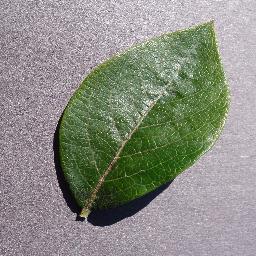
Label: Blueberry___healthy